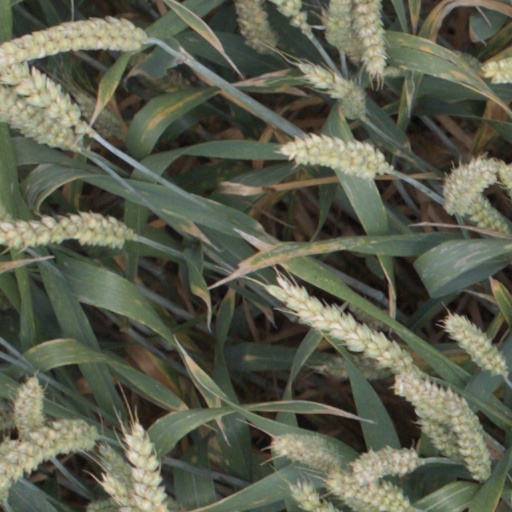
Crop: wheat